Tas-Silġ

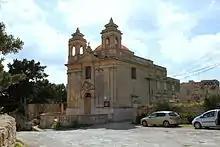
The nearby Church of Our Lady of the Snows, from which Tas-Silġ takes its name

Tas-Silġ is in the south-eastern part of the island of Malta, close to the harbour of Marsaxlokk. The name derives from that of a small church dedicated to Our Lady of the Snows, which is found at the crossroads where the country road from Żejtun forks out in two directions, to Delimara peninsula and Xrobb il-Għaġin to the south-east and to the village of Marsaxlokk to the south-west. Fort Tas-Silġ, a British-era polygonal fort, stands at the highest point of an elongated hill further south. The lower and smaller hill on which the excavations have been conducted is called 'Ta' Berikka', although the tradition of calling it 'Tas-Silġ' is now well established. The site commands views of the Marsaxlokk harbour to the south and overlooks two other bays, Marsascala and St Thomas' Bay. The site is surrounded by man-made terraced fields.